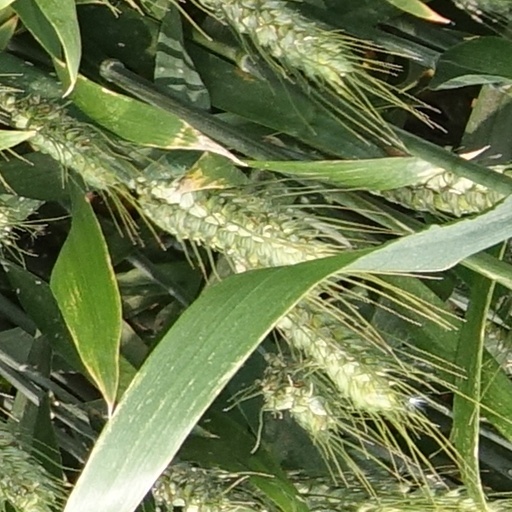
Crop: wheat